The Scarlet Drop

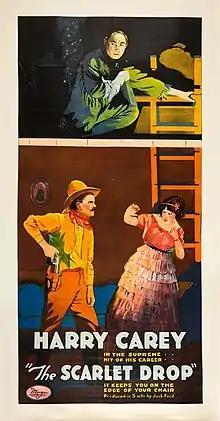
Film poster

The Scarlet Drop is a 1918 American silent Western film directed by John Ford and featuring Harry Carey.